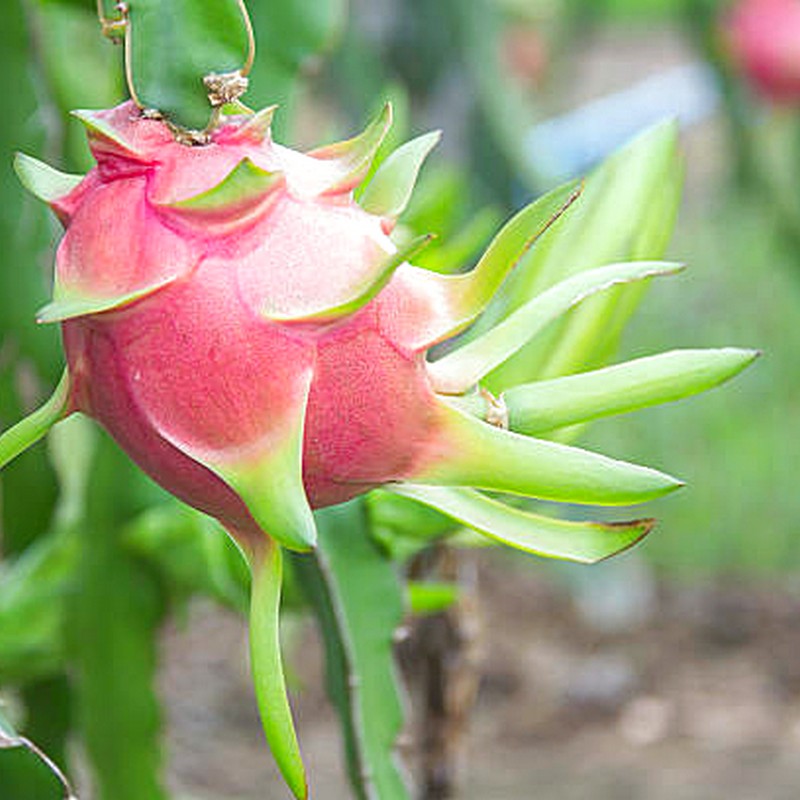
Label: Fresh Dragon Fruit